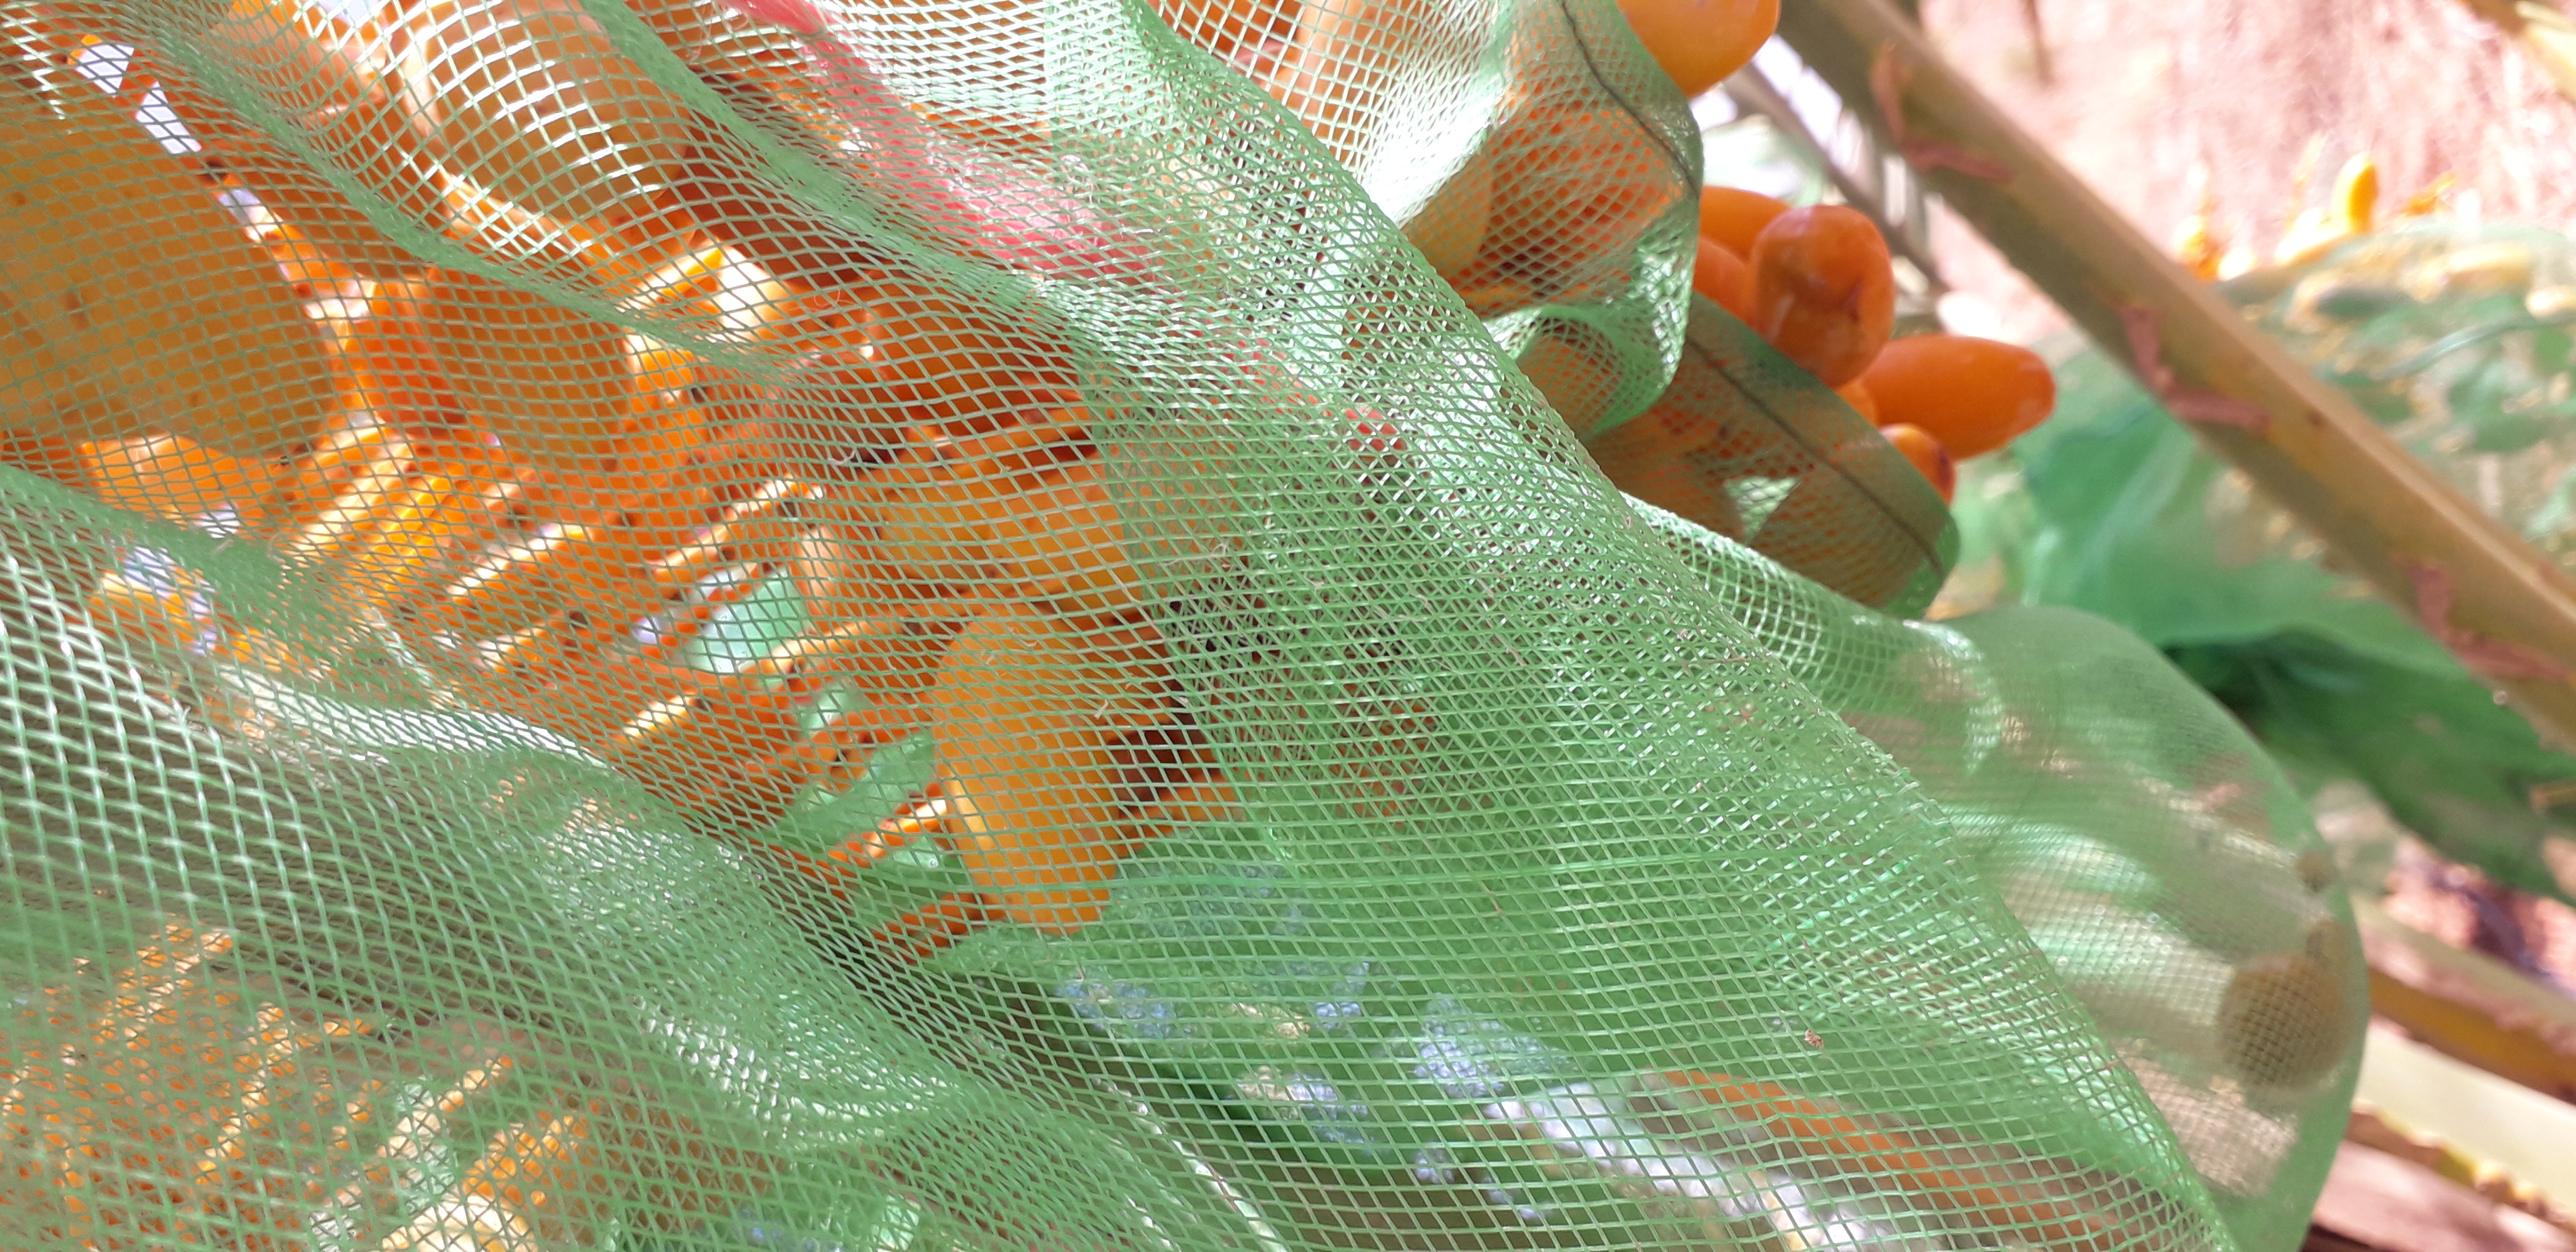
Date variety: kholt